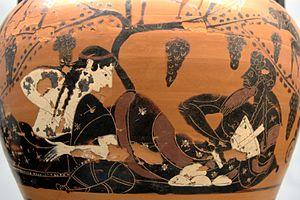
Dionysos et Ariane (?). Le dieu, allongé sur le sol, tient un canthare typique
La production du vin en Grèce est l'une des plus vieilles du monde. La conjonction du sol et du climat a permis son essor et les plus anciens textes de la littérature grecque comme l’Iliade et l’Odyssée en portent témoignage. Les tout premiers vins grecs ont été datés de 6 500 ans, leur élaboration correspondant aux besoins d'une famille ou d'une petite communauté. Suivant les avancées de la civilisation grecque, leur production et leur commercialisation prirent une grande ampleur. Les fouilles archéologiques ont prouvé que la consommation du vin a été effective d'un bout à l'autre de la Méditerranée. Il acquit un très haut prestige en Italie sous l'Empire romain. Cette réputation perdura jusqu'au Moyen Âge, où les vins exportés de la Grèce ou de ses îles étaient considérés comme les seuls dignes des tables royales ou pontificales en Europe occidentale.
Longtemps, la viticulture fut une spécialité de quelques pays — dont la Grèce, l'Italie, la France, l'Allemagne, l'Espagne et le Portugal — mais aujourd'hui, une cinquantaine de pays peuvent disputer à l'Europe le privilège de planter des vignes et de récolter du vin. La tradition biblique selon laquelle la divinité aurait accordé à Noé échoué sur le mont Ararat le privilège de planter la vigne recouvre une réalité historique puisque les premières vignes cultivées pendant l'Antiquité l'ont été dans le Croissant fertile. Toutefois, les recherches scientifiques ont prouvé que les premières vinifications se sont faites dans l'actuelle Géorgie il y a près de 8'000 ans.